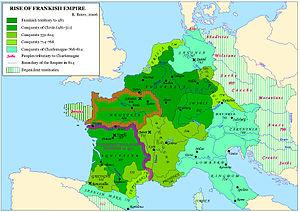
Lantfrid était duc du royaume alaman sous souveraineté franque de 709 jusqu'à sa mort. Il était le fils du duc Gotfrid et il avait pour frère Theudebald.